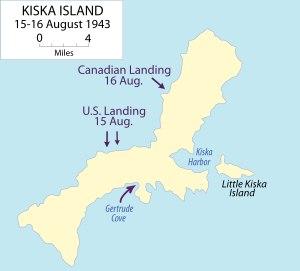
Le Régiment de Hull (RCAC), plus souvent appelé simplement Le Régiment de Hull, est un régiment blindé de la Première réserve de l'Armée canadienne des Forces armées canadiennes. Il est stationné dans le manège militaire Salaberry à Gatineau au Québec qui est reconnu comme monument historique. Il s'agit de la seule unité militaire francophone dans la région de la capitale nationale.
L'opération Cottage est une opération militaire de la fin de la campagne des îles Aléoutiennes lors de la Seconde Guerre mondiale.